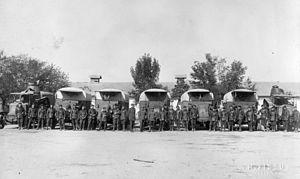
Le Latil TAR est un tracteur d'artillerie lourd proposé à l'Armée française par le constructeur français Latil en 1911. Il sera produit de 1913 à 1922 et sera remplacé par le Latil TAR H.